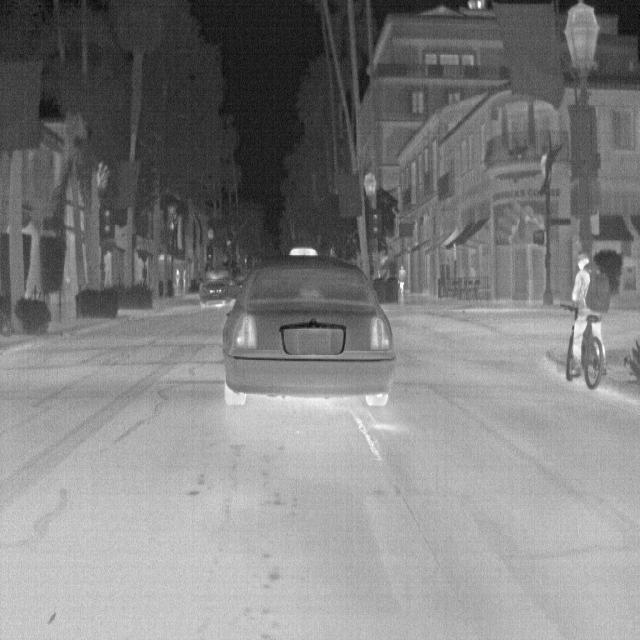
Detected objects:
label: person
label: person